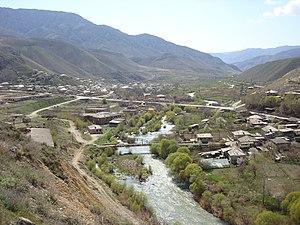
Areni est une communauté rurale du marz de Vayots Dzor, en Arménie. Comprenant également la localité d'Amaghu, elle compte 1 811 habitants en 2008.